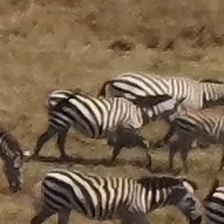
Pose orientation: right